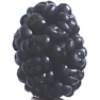
Label: Mulberry 1